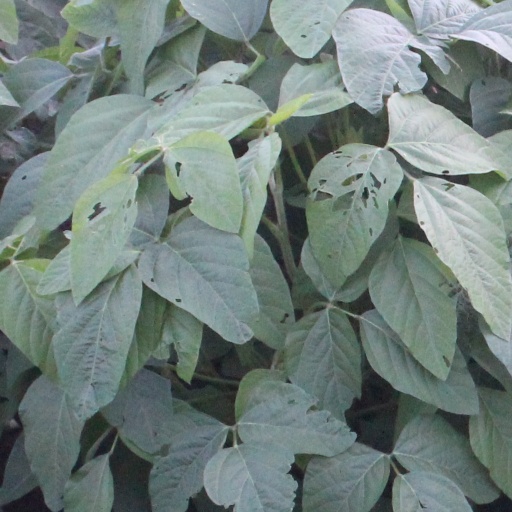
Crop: soybean